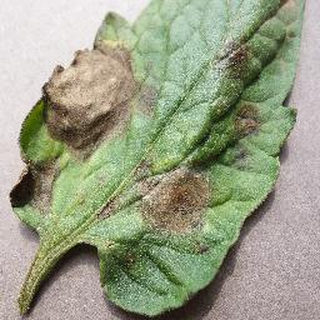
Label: tomato_late_blight